Sarolt

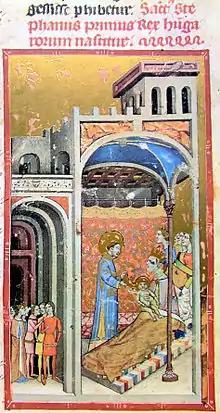
Stephen's birth depicted in the "Illuminated Chronicle"

Sarolt ( 950 – c. 1008) was the wife of Géza, Grand Prince of the Hungarians.